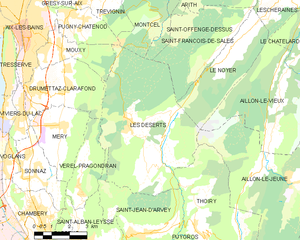
Carte des communes françaises